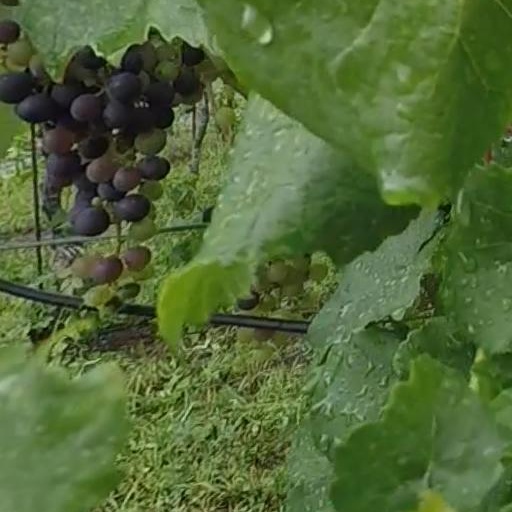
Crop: grape